Westbury High School (Houston)

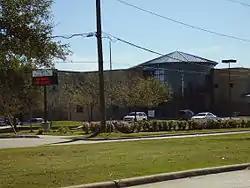
Westbury High School entrance

Westbury High School is a secondary school located in the Brays Oaks, of Southwest Houston, Texas, near the Westbury neighborhood. It has grades 9 through 12, and is part of the Houston Independent School District.